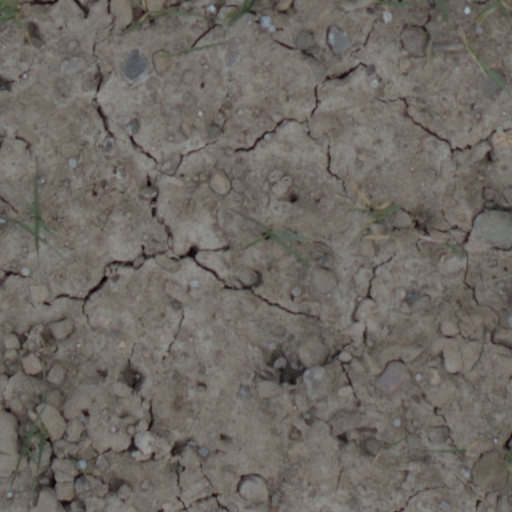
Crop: wheat